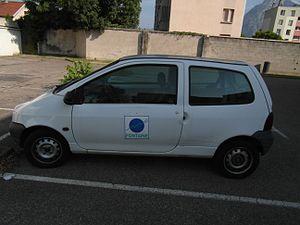
Voiture de service municipal de Fontaine
Fontaine, est une commune française située dans le département de l'Isère en région Auvergne-Rhône-Alpes.